Ford Thunderbird (third generation)

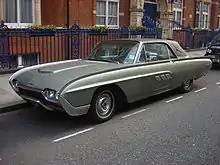
1963 Ford Thunderbird Landau

In addition, the 1962 model year saw the introduction of the Thunderbird Sports Roadster, a limited production version of the convertible which added 48 spoke Kelsey-Hayes designed wire wheels, special badges to the front fenders and a passenger side grab bar to the front dashboard. The most striking addition to the Sports Roadster was a fiberglass tonneau cover which covered the back seat of the car and created a two seater appearance. 1,427 Sports Roadsters were produced in 1962, including 120 models with the special M Code option. Early models suffered from problems related to their specially designed wire wheels. The problem was quickly corrected when Elvis Presley was involved in an accident in which one of the Kelsey-Hayes wheels collapsed during hard turning.